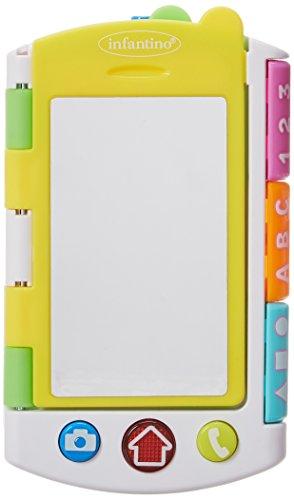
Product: Infantino Noodling Smarty Phonebook
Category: Toys & Games | Kids' Furniture, Décor & Storage
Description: Two magical modes-Pretend Phone and Mini Book.
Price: $9.90